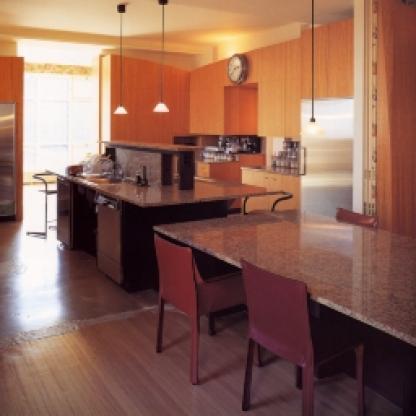
Scene: Indoor